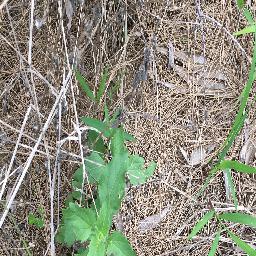
Label: siam_weed